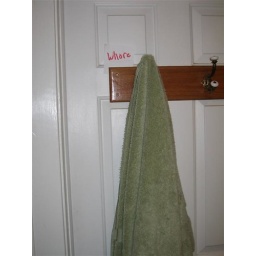
My towel on the back of the door in the bathroom. The &amp;quot;Whore&amp;quot; sign is from Josh - John's roomate.